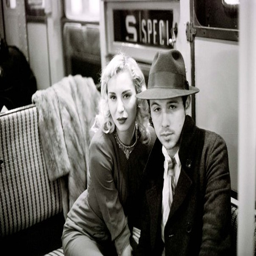
Couple posing for the camera in an old photo
there is a man and a woman that are sitting together
A black and white photo of a couple the man has a fedora.
Black and white photograph of a man and woman at a couch.
A young man and woman sitting next to each other in a train cabin.